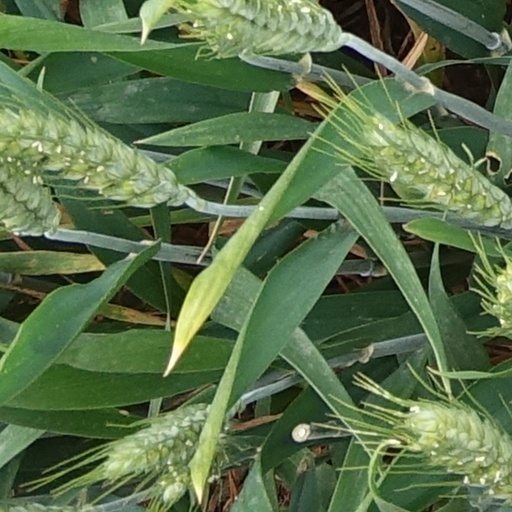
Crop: wheat